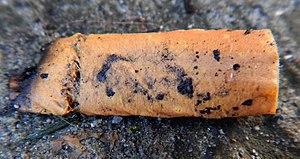
mégot de cigarette dégradé par le passage des piétons, et lessivé par une forte pluie. Des études ont montré que de tels mégots sont une source de pollution significative, par lixiviation d'une partie des nombreux polluants accumulés dans le filtre et les restes de tabac. Les eaux de ruissellement sont notamment chargées en nicotine.